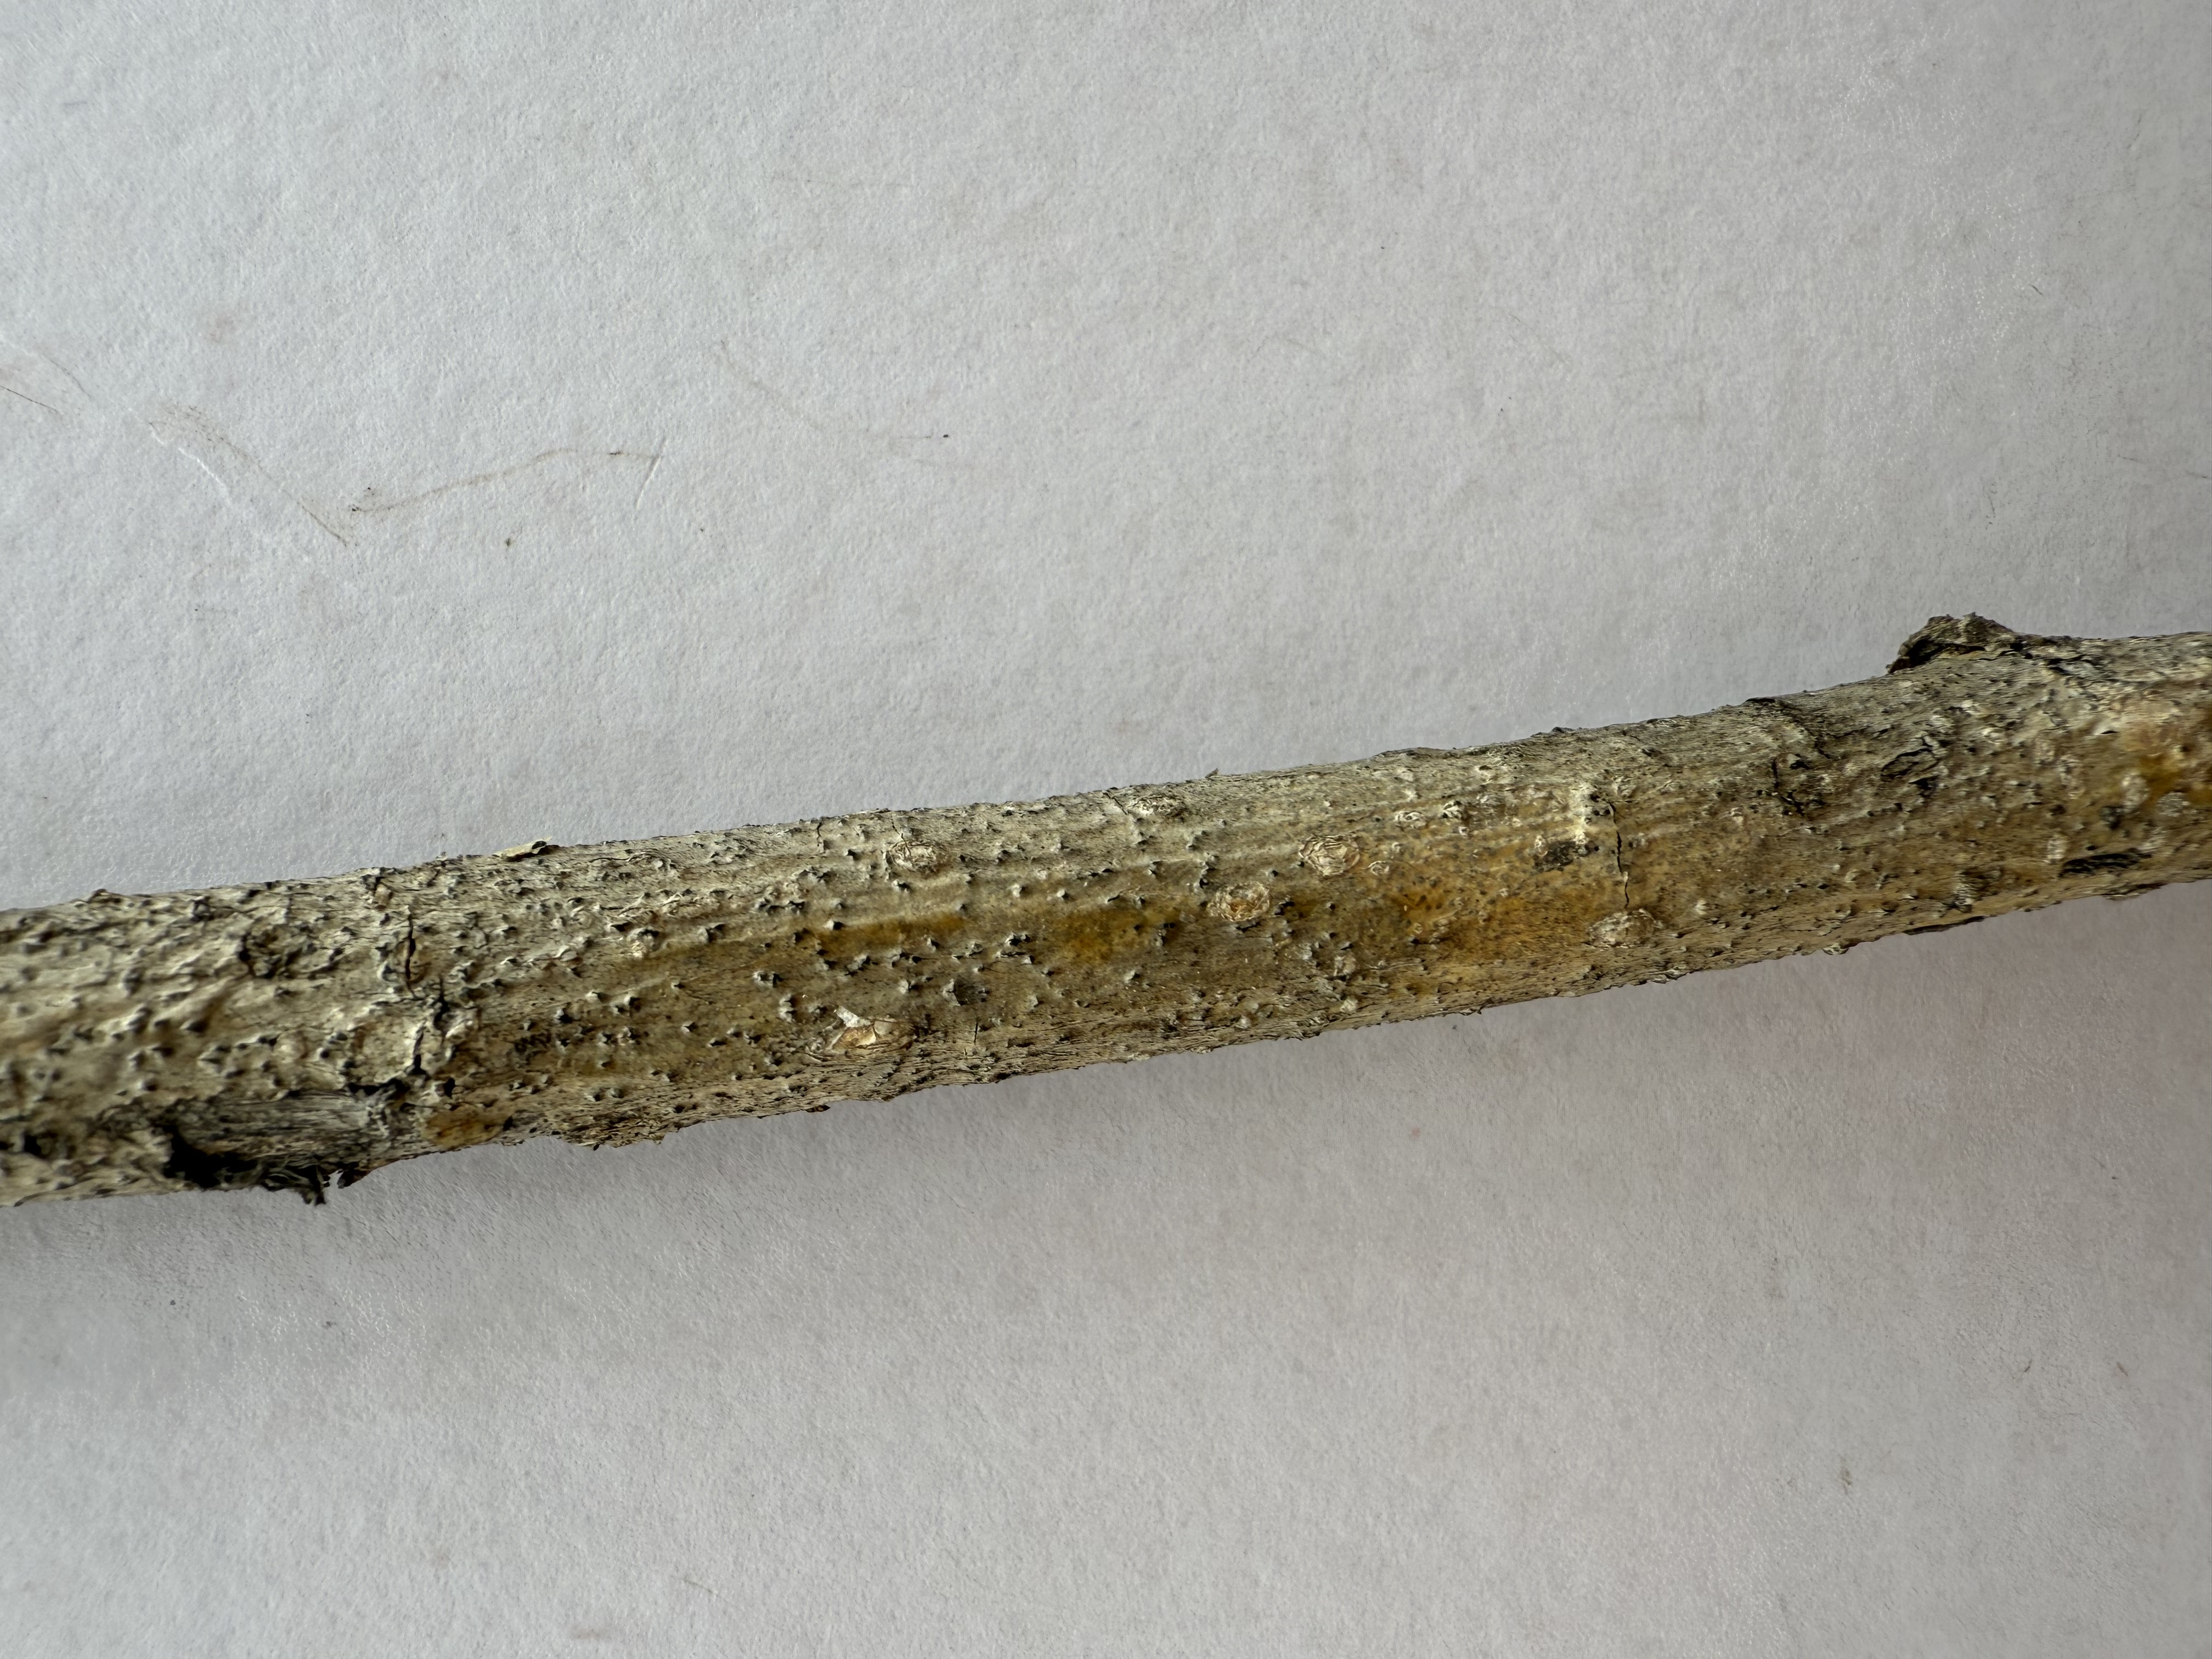
Variety: Black Mulberry